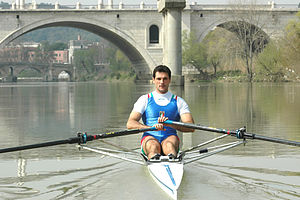
Lorenzo Porzio
Lorenzo Porzio
Lorenzo Porzio er en italiensk tidligere roer.